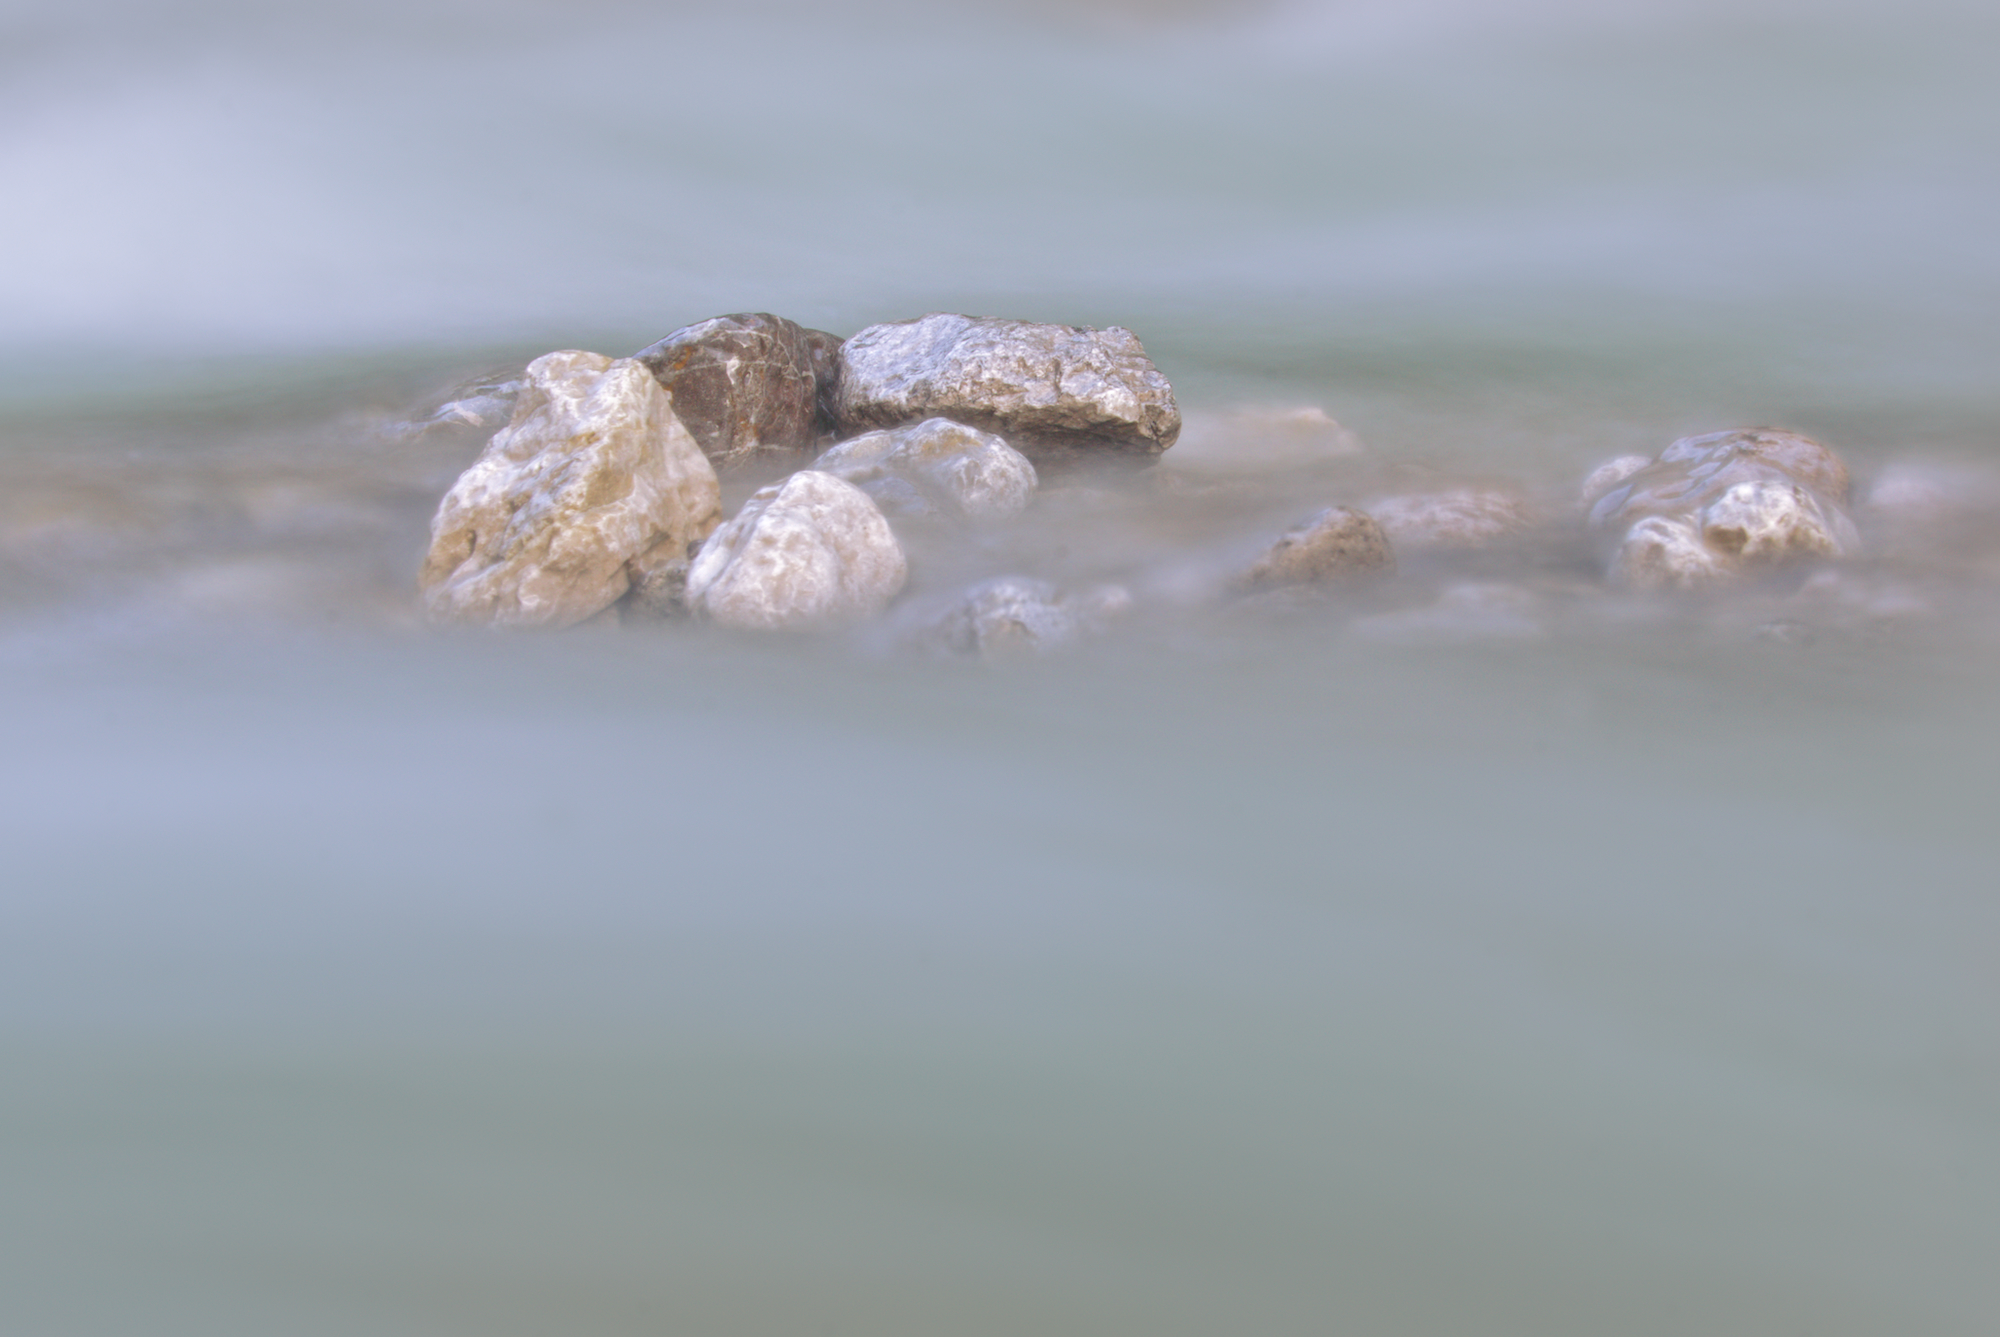
water, nature, sand, rock, abstract, flower, petal, stream, food, material, seashell, close up, stones, minimalist, longexposure, kufstein, macro photography